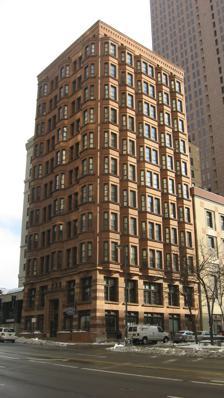
Building: Wyandotte Building
Country: United States of America
Year built: 1898
United States historic place Wyandotte Building U.S. National Register of Historic Places Interactive map highlighting the building's location Location 21 W. Broad St. , Columbus, Ohio Coordinates 39°57′43″N 83°00′05″W / 39.961898°N 83.001343°W / 39.961898; -83.001343 Built 1897-1898 NRHP reference No. 72001013 Added to NRHP February 23, 1972 The Wyandotte Building is a historic building in Downtown Columbus, Ohio . It was considered the city's first skyscraper, built in 1897-1898 and designed by Daniel Burnham 's architectural firm. It is listed on the National Register of Historic Places . History The Wyandotte Building was commissioned by John G. Deshler of Deshler National Bank and Associates and opened in 1898, and named for the Wyandot people . It was Columbus' first steel-frame skyscraper at 11 stories. The steel frame building with a tile framed entry is part of the Chicago School of architecture and was built to be fireproof. The facade has vertical rows of bay windows which are intended to provide light, ventilation and extra floor space. The interior has rich wood and marble finishes with terra cotta trimmed arched entries. It was a commercial failure and in 1916, it was sold to the State of Ohio for use as an office building. The building was surveyed for the Historic American Buildings Survey in 1955. In 1979, it was extensively renovated after the state moved out to the Rhodes State Office Tower in 1974. In 2014, Huntington Bank purchased the building for $3.6 million, and  placed it up for sale a decade later, aiming to redevelop the property. Gallery Office interior, 1958 Exterior, 1958 See also National Register of Historic Places listings in Columbus, Ohio References